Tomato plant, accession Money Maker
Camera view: horizontal (90 deg, fisheye); turntable rotation: 120 degrees
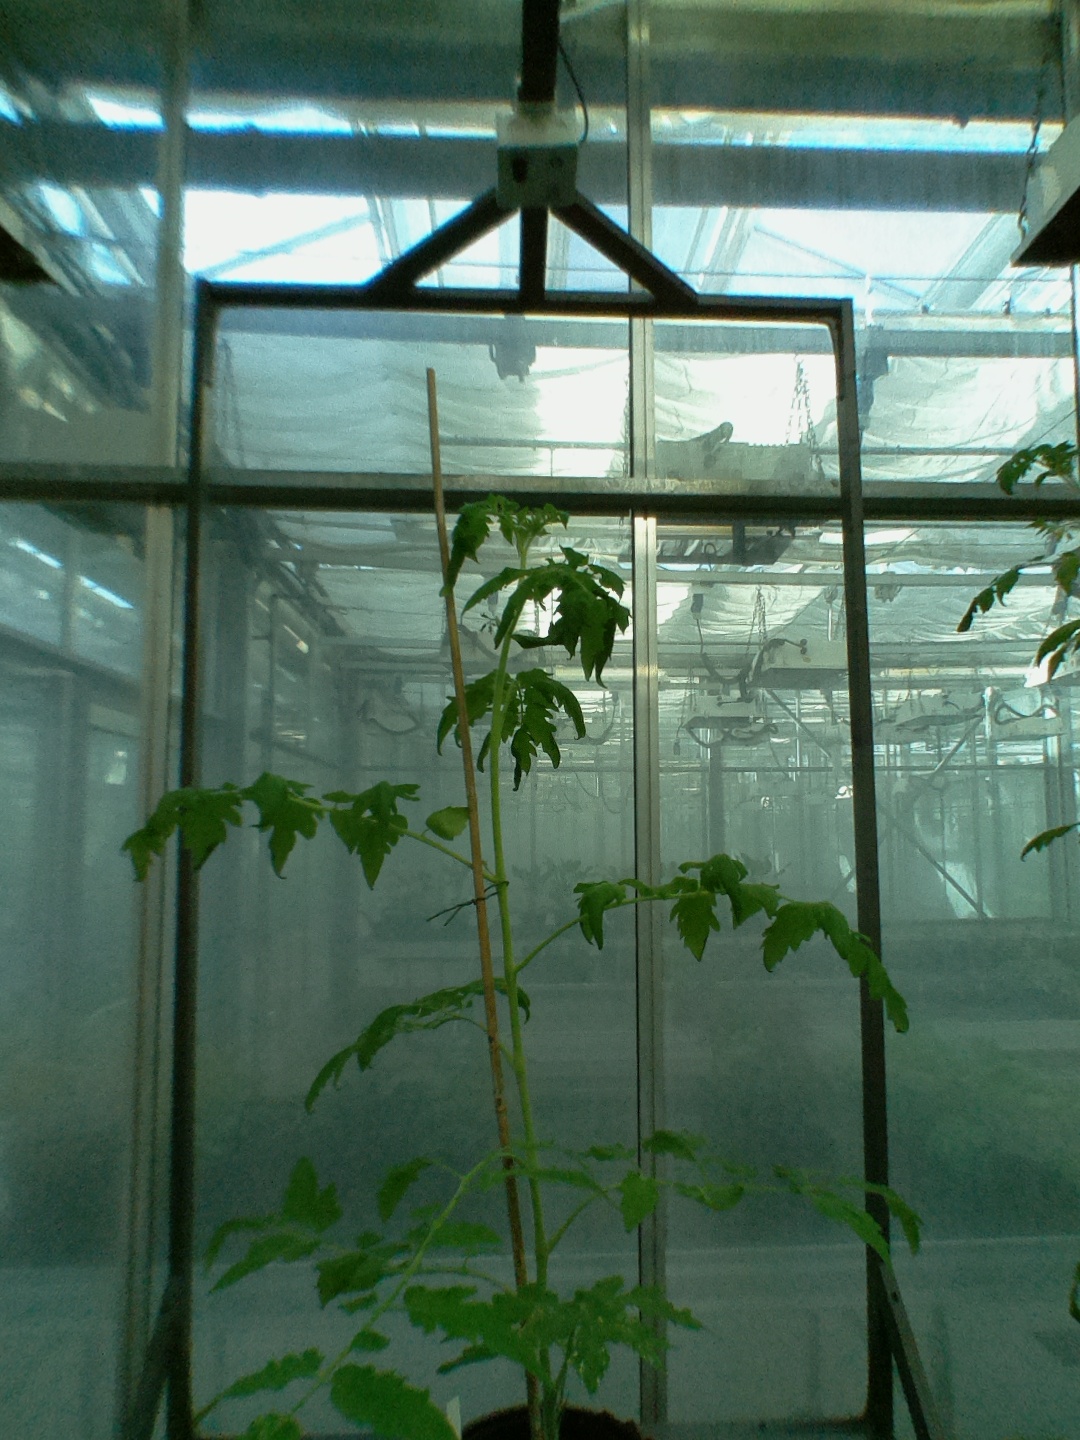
BBCH growth stage 53: 3 inflorescences visible